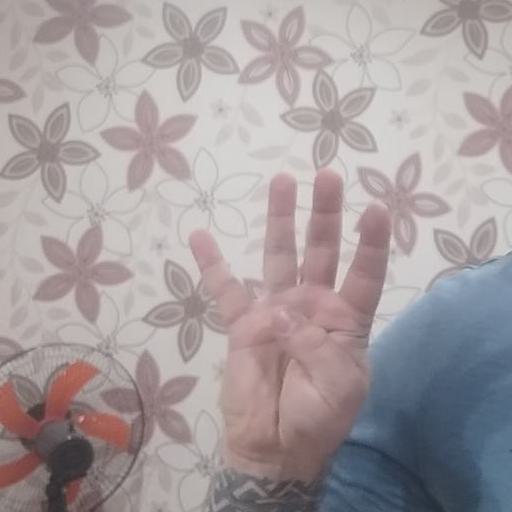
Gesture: four